Postal history of Oregon

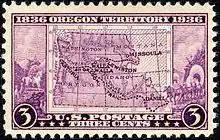
Oregon Territory centennial U.S. stamp, issued in 1936

The postal history of Oregon began in 1847, a year before the Oregon Territory was established, when the United States Post Office contracted delivery of postal items from the east coast of the United States to west coast locations via Panama. Post offices in Astoria and Oregon City were authorized. These were the first offices authorized west of the Rocky Mountains. It was not until 1849 that the Pacific Mail Steamship Company opened routes from Panama along the west coast. The earliest postmarked items from the offices in Astoria and Oregon City were in 1849. There is a significant amount of philatelic information published about Oregon. "Oregon Post Offices" by Richard W. Helbock provides a list of post offices. Charles A. Whittlesey and Richard W. Helbock have also written "Oregon Postmarks", a catalog of postmarks through the 1800s. There is also "A Checklist of Oregon Post Offices, 1847-1988" by Helbock. This text provides a more condensed guide to the post offices.